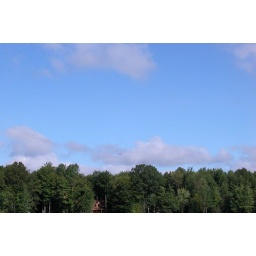
The eagle is flying near the top of the trees in the center of the photo.